Couva

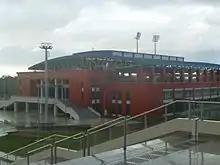
National Aquatic Centre

The Aquatic Centre, Cycling Velodrome, Ato Boldon Stadium, and the NCC are expected to make Couva the main hub of sports in the country.